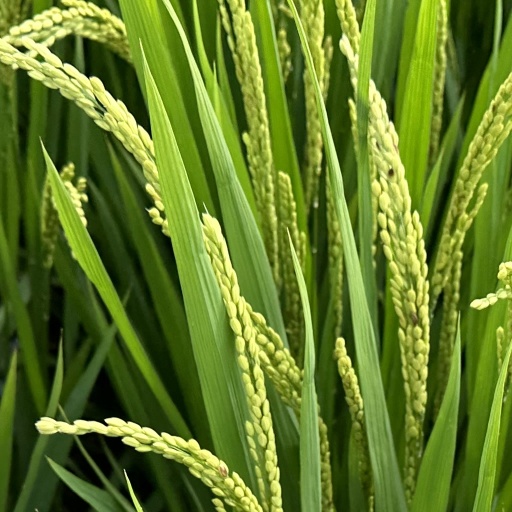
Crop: rice